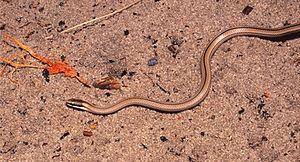
Psomophis est un genre de serpents de la famille des Dipsadidae.
Psomophis joberti est une espèce de serpents de la famille des Dipsadidae.